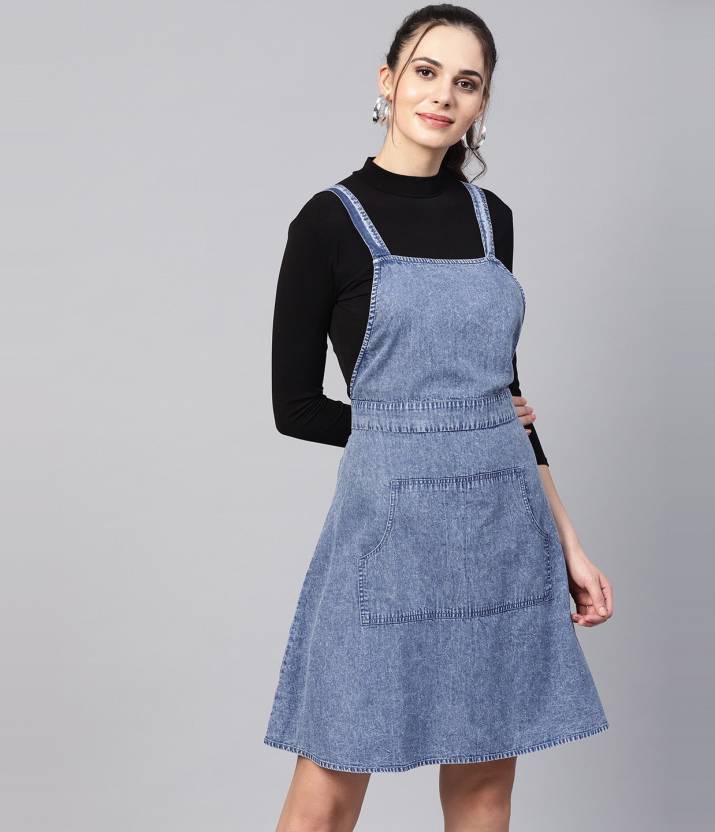
Product: Women Pinafore Blue Dress
Price: ₹719
Colors: Blue
Pattern: Solid
Description: Blue Denim Acid Wash Apron Dress, in Tencel fabric, Unlined, Above Knee, A-Line, Button Closure, Straight Hemline and features Acid Wash Look